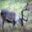
Label: deer